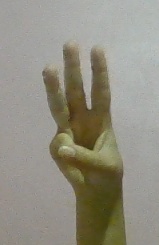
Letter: thaa